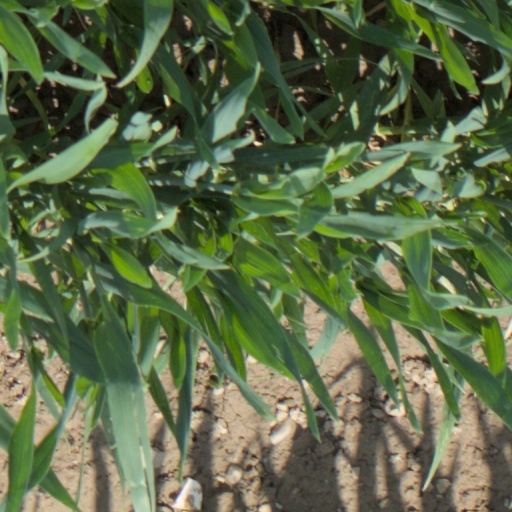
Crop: wheat